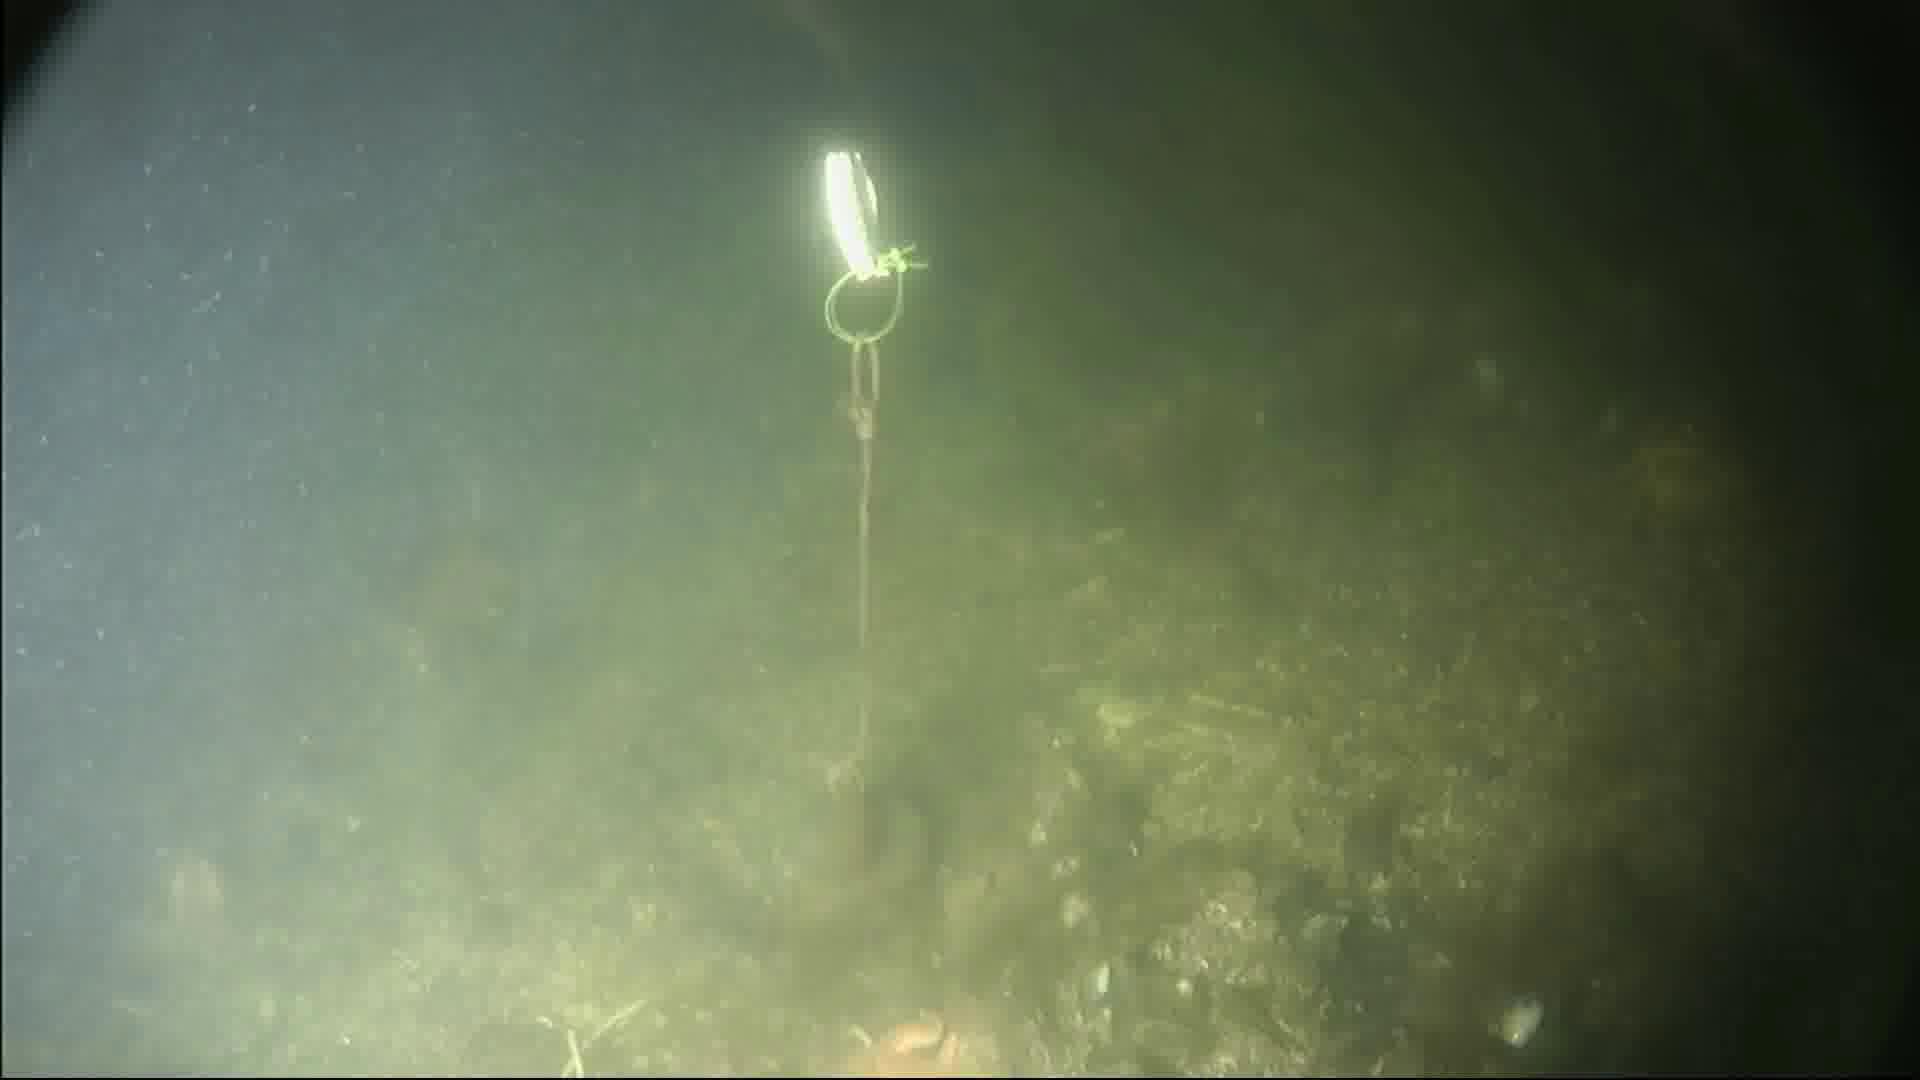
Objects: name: fish
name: starfish
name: crab